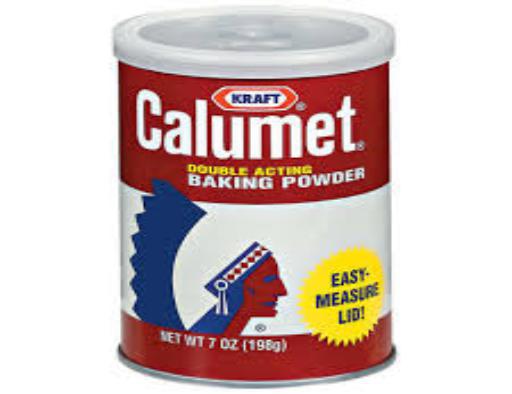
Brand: Calumet
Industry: Others